Iwabitsu Castle

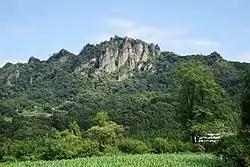
Mount Iwabitsu (Iwabitsu Castle)

Iwabitsu Castle is located in northwestern Gunma Prefecture in the middle of a long valley created by the Agatsuma River (a tributary of the Tone River). This valley was the route of the Shinshu Kaidō, a road which led from Takasaki to Shinano Province via the Torii Pass, and the castle thus controlled a strategic point on this highway.